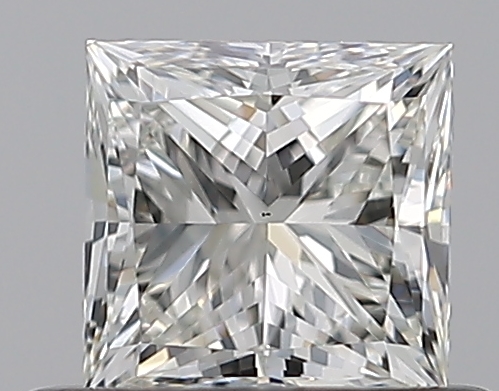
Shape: princess
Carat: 0.5
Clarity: VS1
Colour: J
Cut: EX
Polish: EX
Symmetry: GD
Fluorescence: F
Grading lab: GIA
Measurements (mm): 4.29 x 4.22 x 3.06